Unitary psychosis

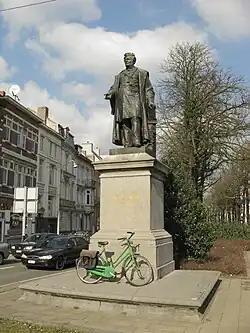
Statue of Joseph Guislain (1797–1860)

The concept of unitary psychosis is ultimately derived from the work of the Belgian psychiatrist Joseph Guislain (1797–1860). In 1833 he published "Traité Des Phrénopathies ou Doctrine Nouvelle des Maladies Mentales" in which he proposed a complex system of psychiatric classification encompassing almost a hundred different mental states. He conceptualised this mosaic of symptoms as arising from any of four consecutive stages in mental disease. These were: "(1) exaltation of the brain's activity, (2) aberration of the brain's structures, (3) oppression of the brain's structures, and (4) exhaustion of psychic energy." For Guislain, what he termed "phrénalgie", or mental pain, formed the basis of all mental illness where the "psychic reaction" engendered by "worry, annoyance, pain" or other mental "irritants" brought "physical reactions along with it." Mental illness would then unfold along seven successive stages of progressive deterioration, which he detailed as: (mania); ("folie"); (stupidity); (epilepsy); (hallucinations); (confusion); and (dementia).